Adityas

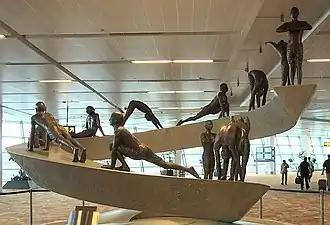
Sculpture of the 12 asanas of one form of Surya Namaskar in Indira Gandhi Airport, Delhi (figures sculpted by Nikhil Bhandari)

The Aditya have been described in the Rig Veda as bright and pure as streams of water, free from all guile and falsehood, blameless, perfect.